Square Kilometre Array

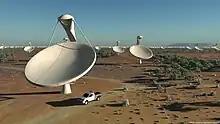
Artist's impression of the Offset Gregorian Antennas

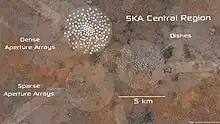
Schematic of the SKA Central Region

The capabilities of the SKA will be designed to address a wide range of questions in astrophysics, fundamental physics, cosmology and particle astrophysics as well as extending the range of the observable universe. A number of key science projects that have been selected for implementation via the SKA are listed below.